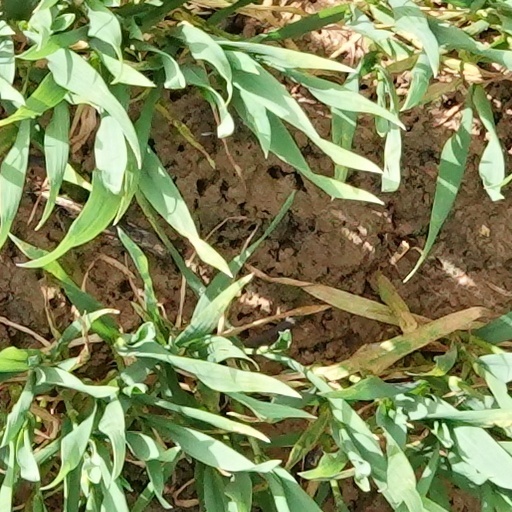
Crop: wheat